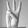
ASL letter: W